Rebel Heart (TV series)

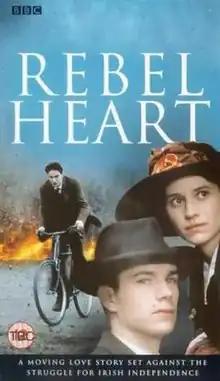

"Rebel Heart" is a 2001 British Television drama miniseries starring James D'Arcy as the fictional Ernie Coyne, an Irish nationalist. It is in four parts, and set during the Irish War of Independence from 1916 (The Easter Rising) until the end of the Civil War. Coyne idolised Michael Collins, thus Collins featured frequently, both as a leader and as a friend. The series generated a large amount of controversy before its release.